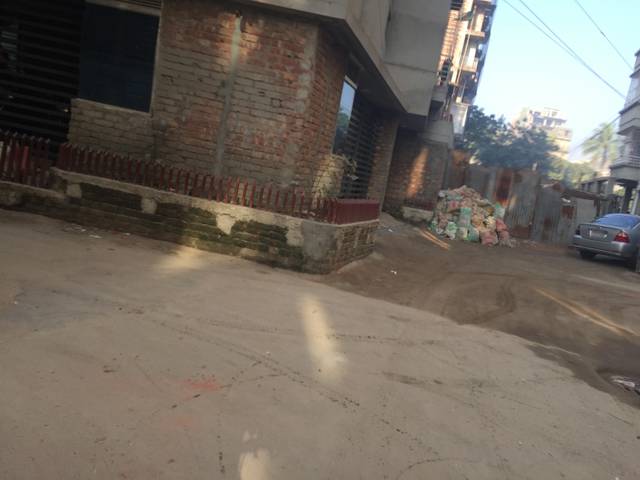
Region: Bangladesh
Coordinates: 23.788, 90.35